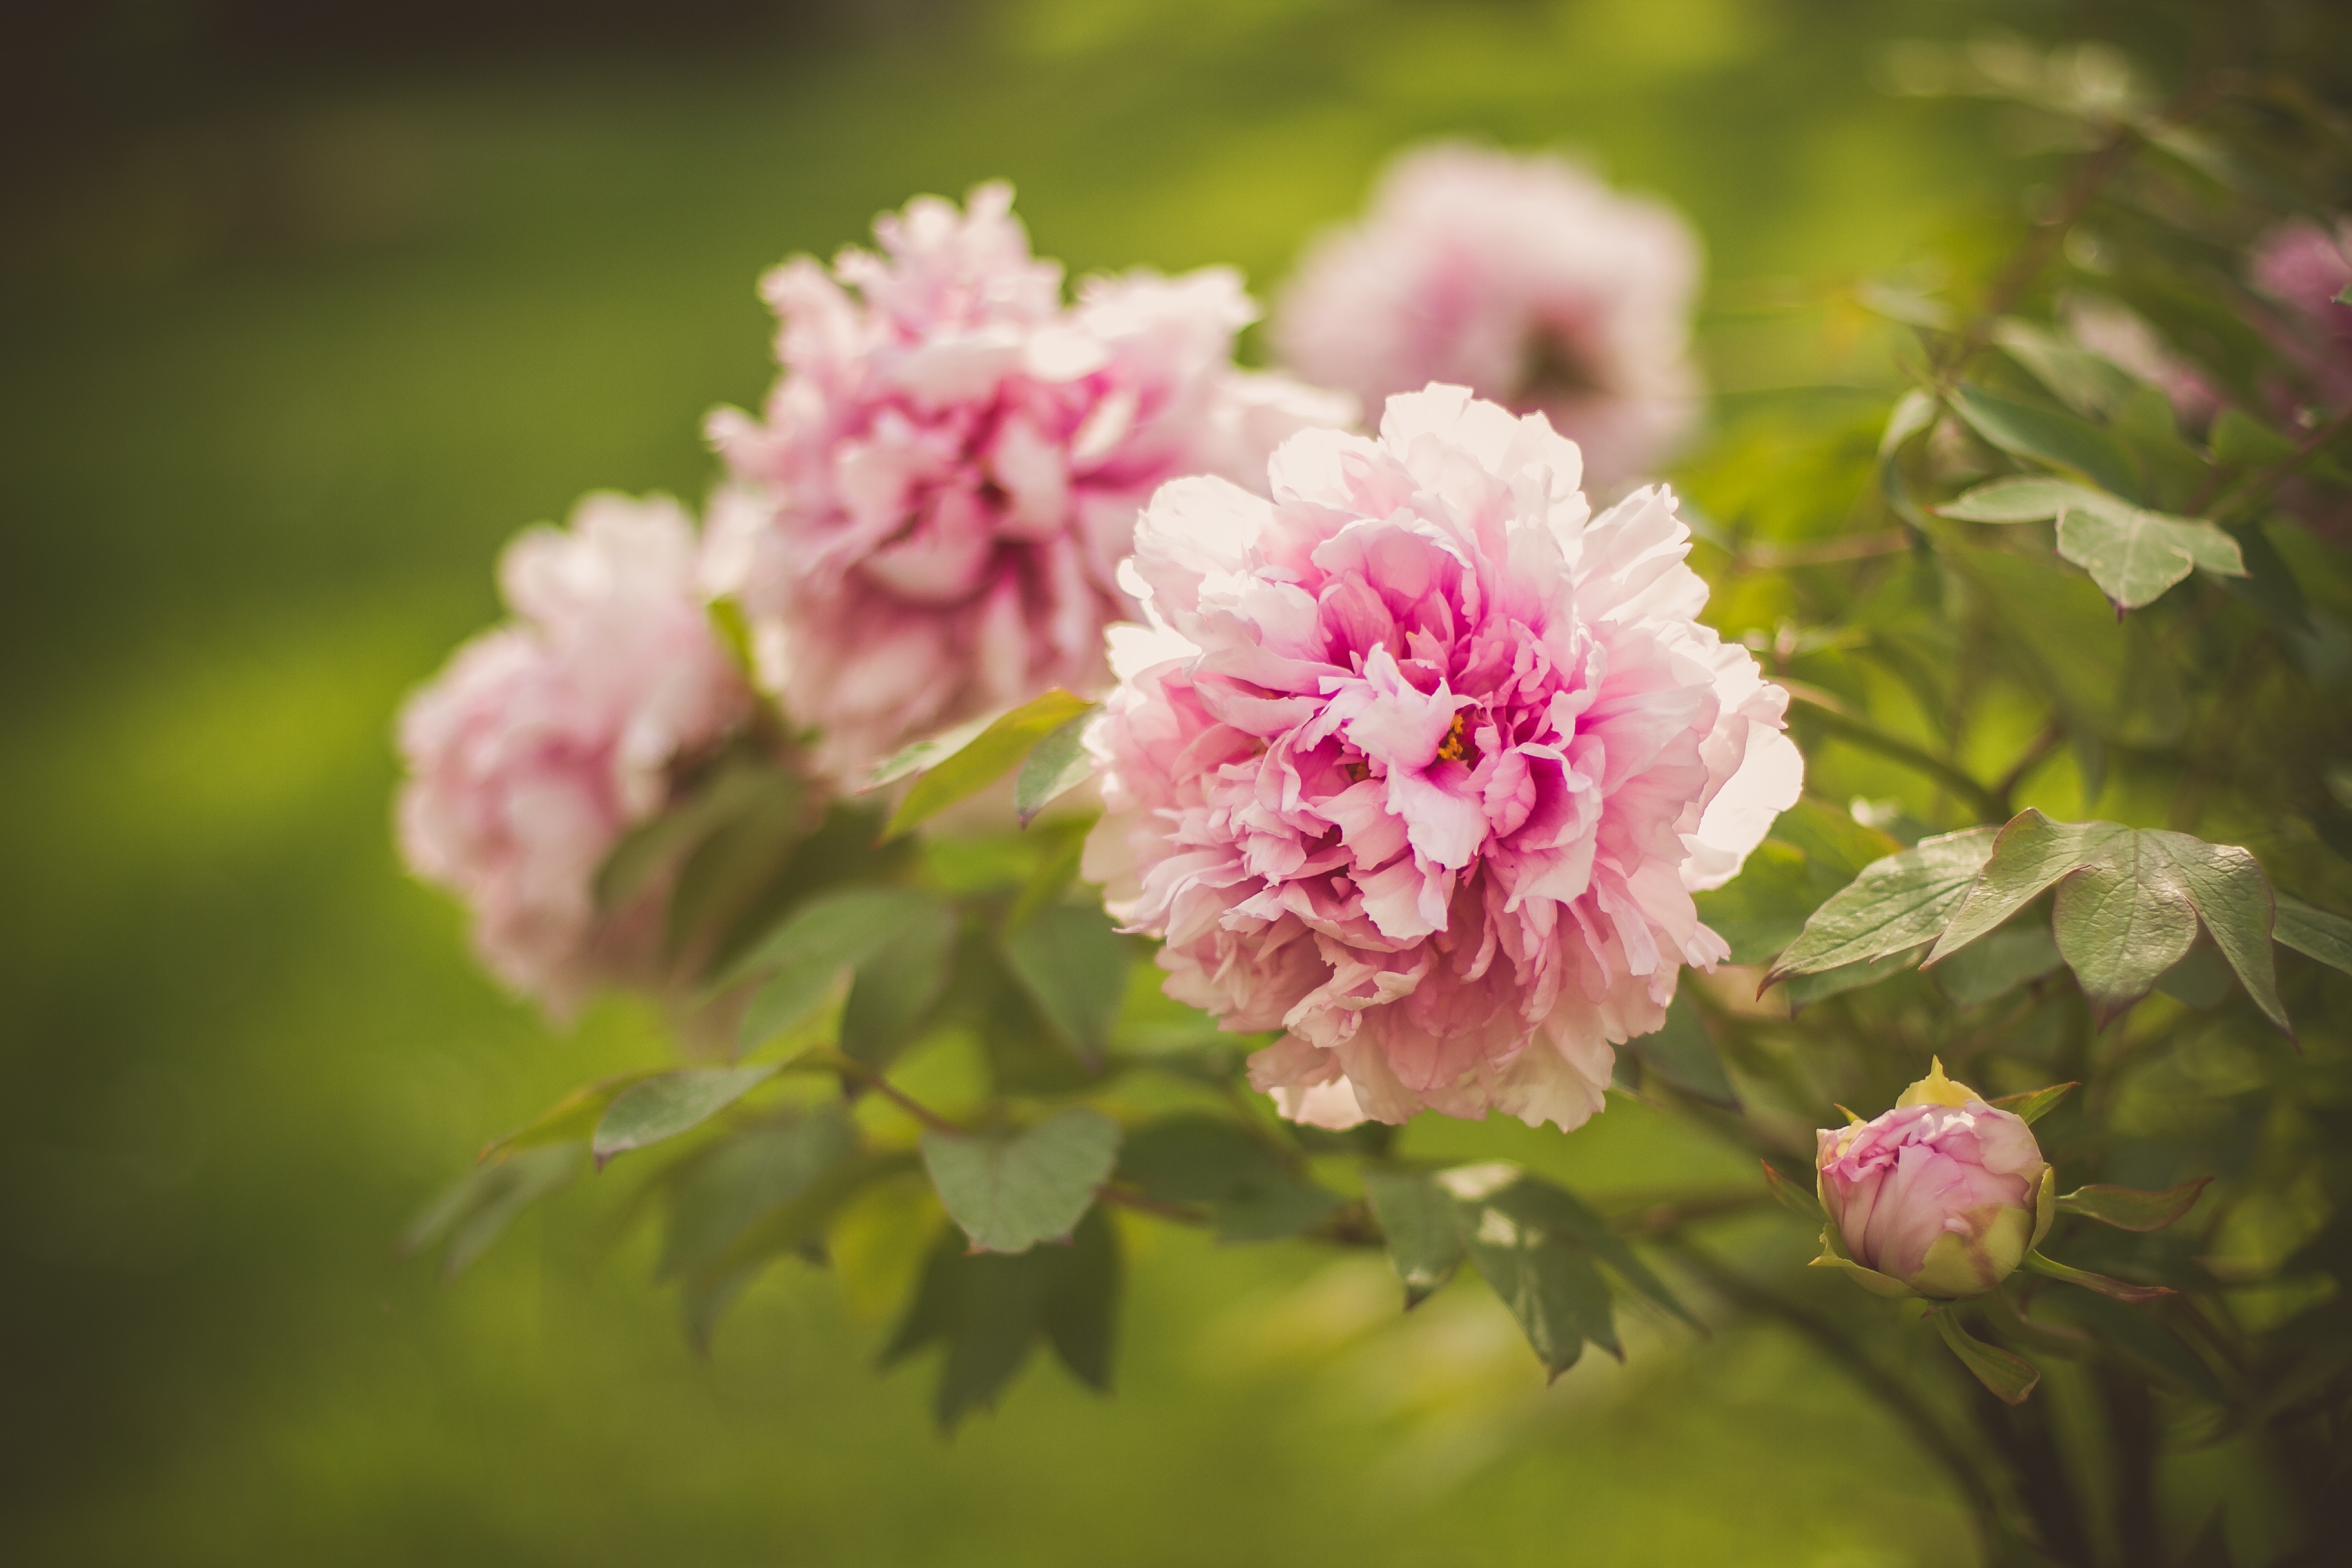
branch, blossom, plant, flower, petal, botany, pink, flora, peony, macro photography, flowering plant, land plant